Sony Mobile

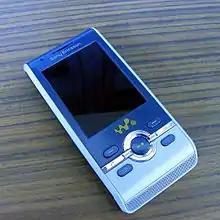
A Sony Ericsson W595s mobile phone

In 2009, Sony Ericsson announced that it was moving its North American headquarters from Research Triangle Park, North Carolina, to Atlanta. The headquarters move was part of a plan to reduce its workforce, then 10,000 employees, by 20%. As of that year, Sony Ericsson had 425 employees in Research Triangle Park; the staff had been reduced by hundreds due to layoffs. Stacy Doster, a spokesperson of Sony Ericsson, said that the proximity to Hartsfield-Jackson Atlanta International Airport's flights to Latin America and the operations of AT&T Mobility influenced the decision to move the USA headquarters. Sony Ericsson will close the Research Triangle site. On August 23, 2012, Sony announced heavy cuts of their work force in Lund, Sweden. In September 2014, Sony announced taking a €1.3 billion impairment charge on the Sony Mobile division and cutting another 15% of jobs - equivalenting about 1000 employees - at Sony Mobile.